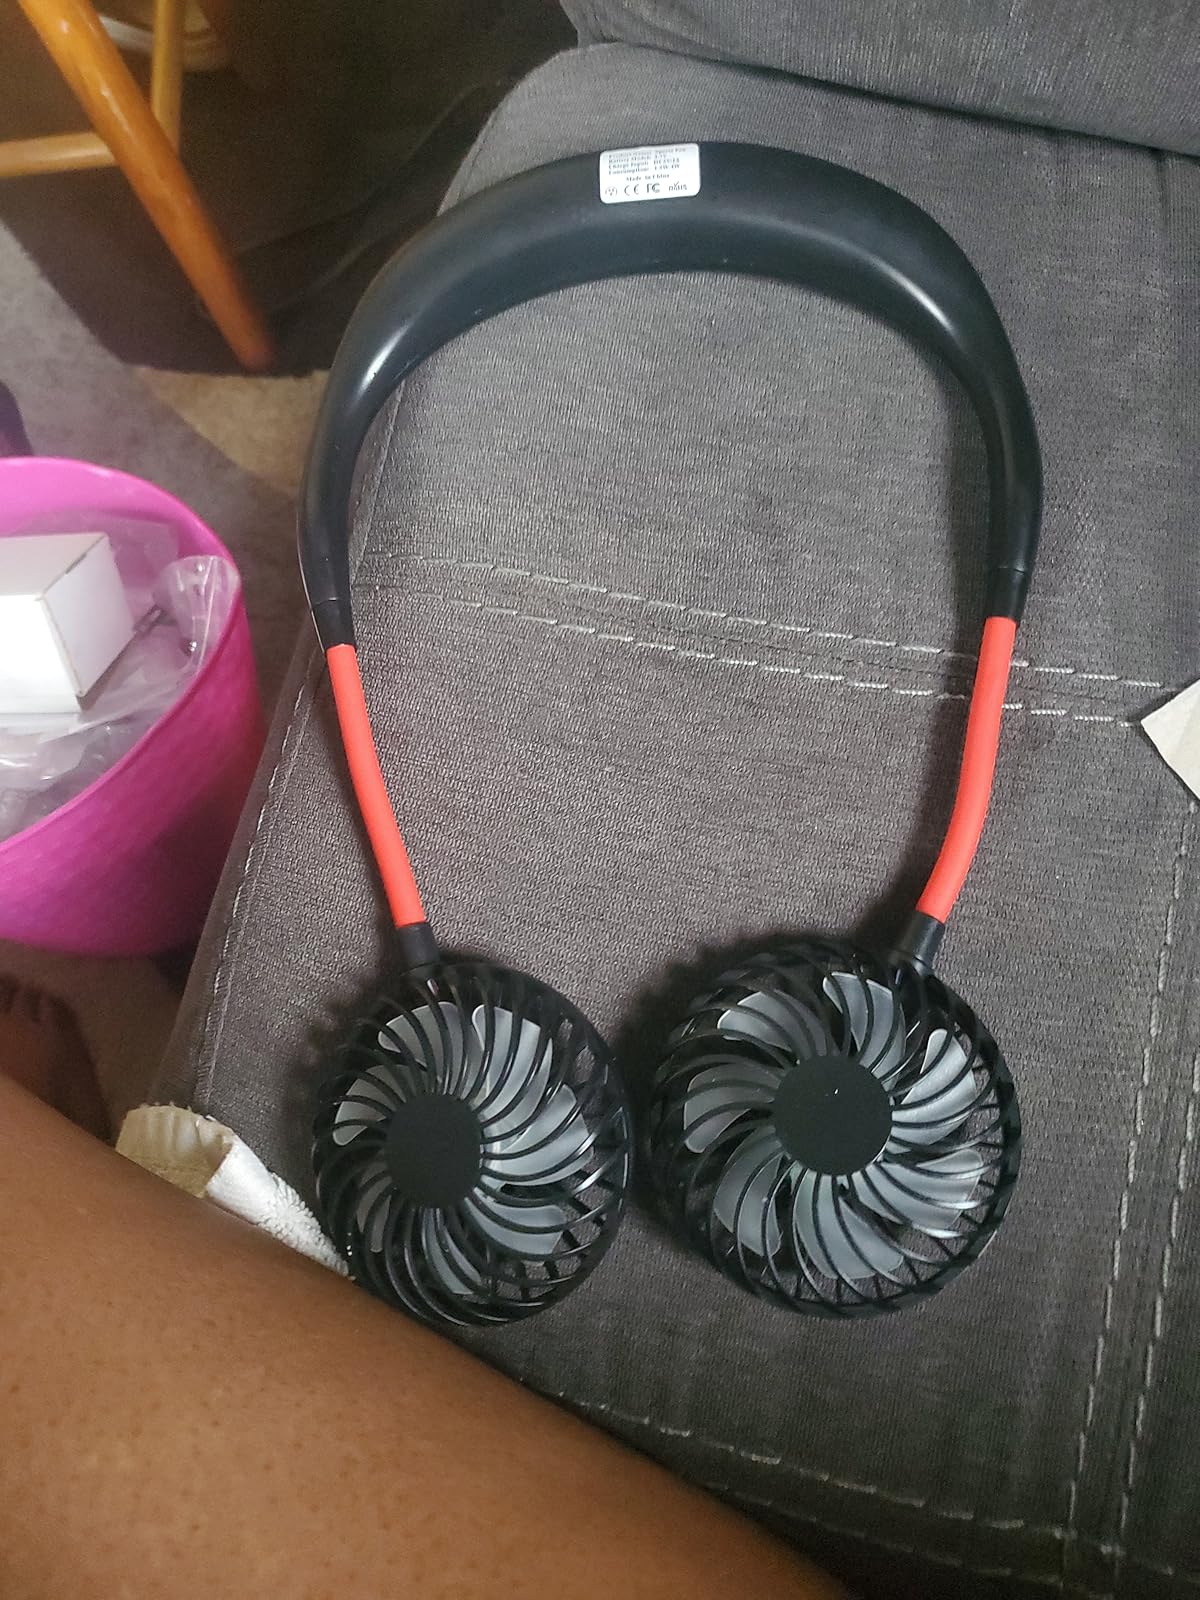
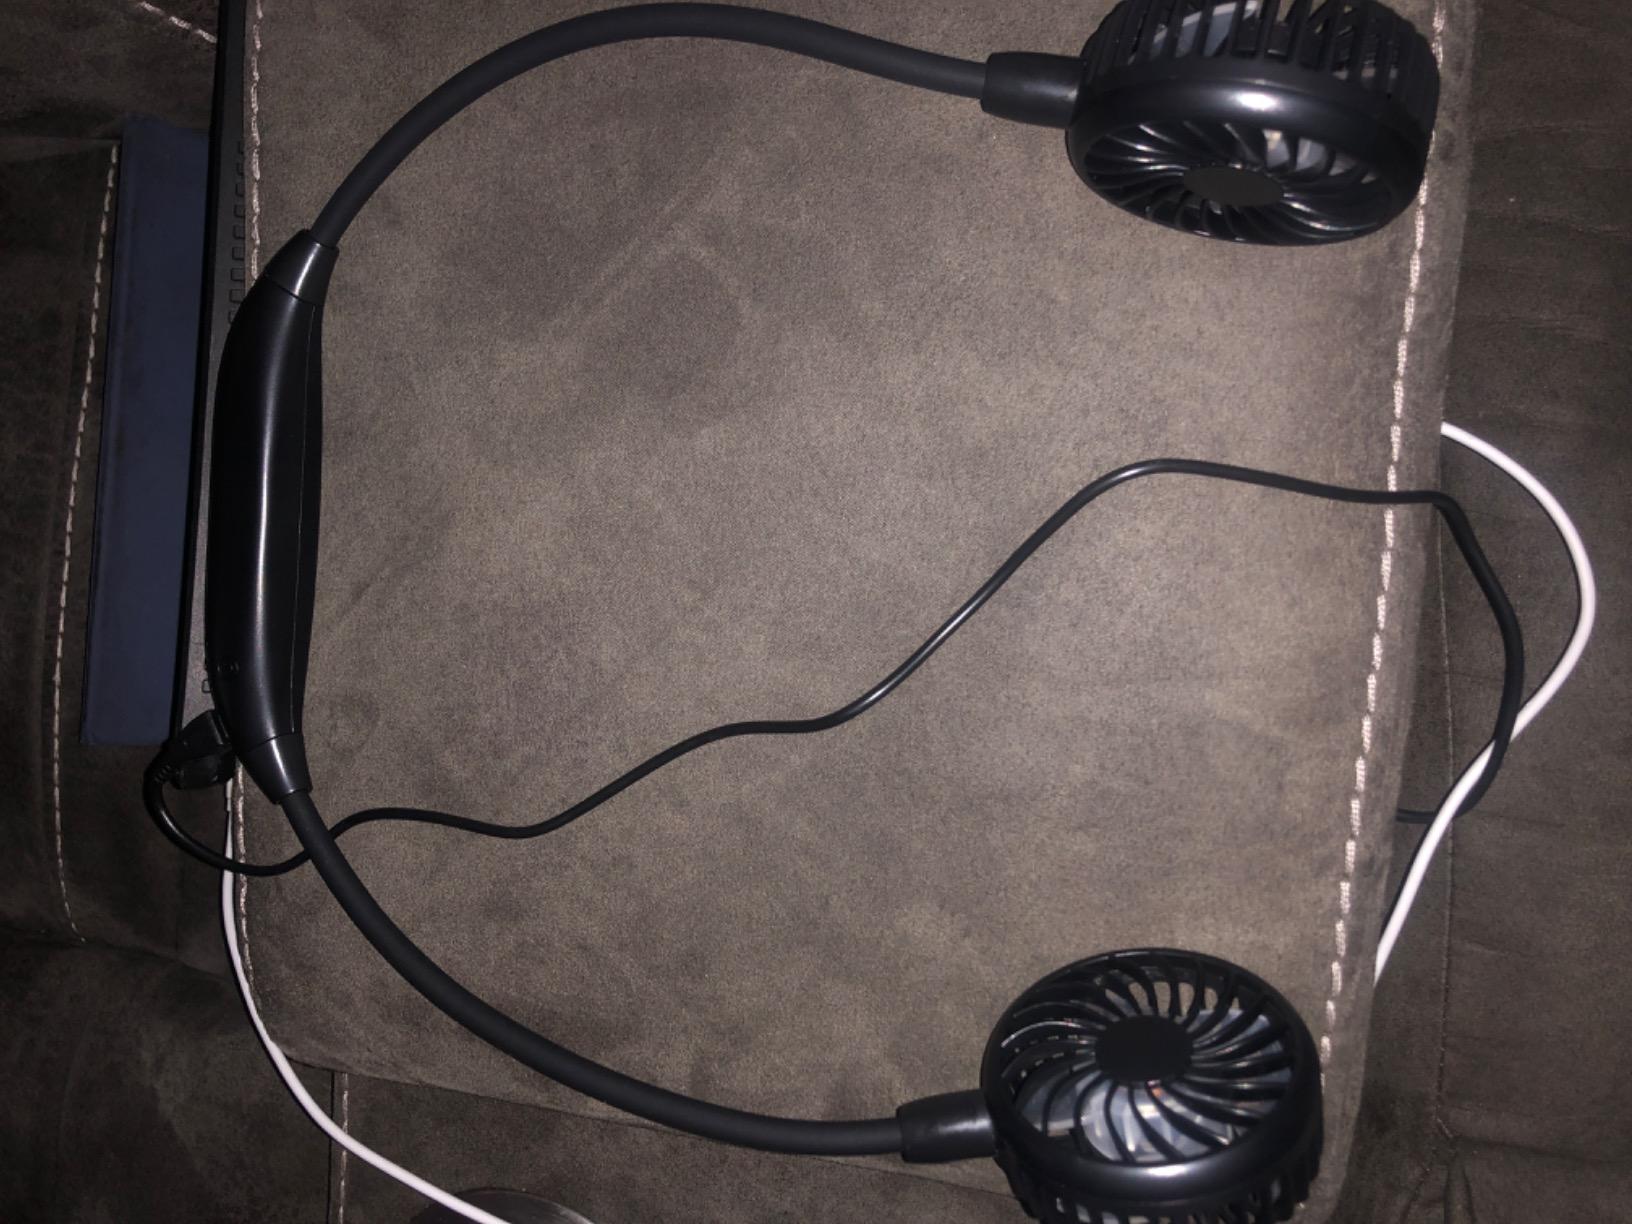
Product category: fan
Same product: no